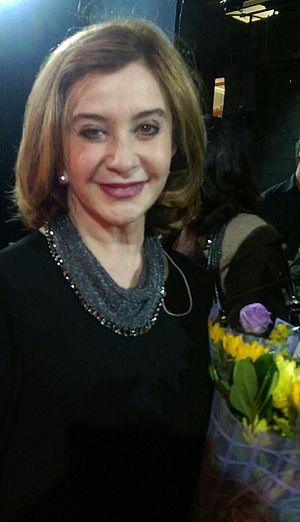
Sandra Sade est une actrice israélienne de cinéma, de télévision et de théâtre.